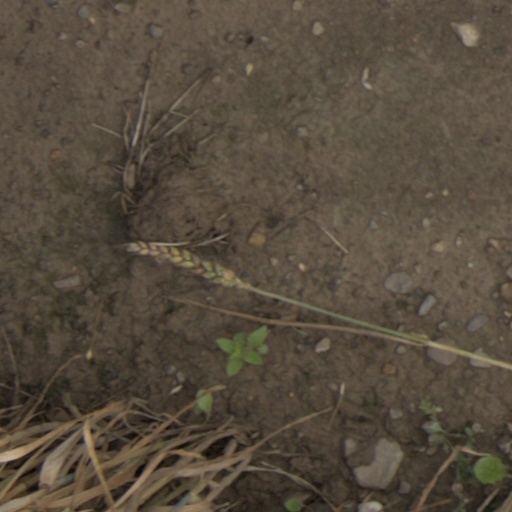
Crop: wheat